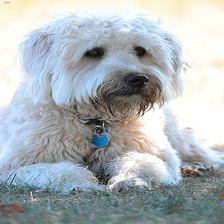
Species: dog
Breed: wheaten terrier